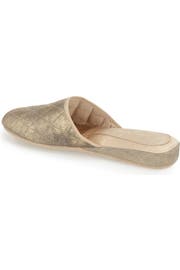
treat your foot to a comfy pair of plush house slippers with a diamond stitch leather upper perfect for sliding into after a long day in high heel